Andy Sannella

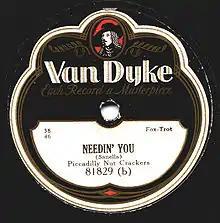
The label of an issue of Sannella's composition "Needin' You" on the Van Dyke label.

Anthony George "Andy" Sannella (March 11, 1900 – December 10, 1962) was an American musician and bandleader.